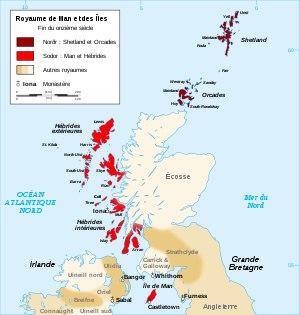
Les pierres runiques mannoises ont été érigées par les populations scandinaves de l'île de Man pendant l'Âge des Vikings, la plupart aux alentours du Xᵉ siècle. Malgré sa taille réduite, l'île de Man se démarque par son nombre élevé de pierres runiques : en 1983 on en comptait 26, par comparaison la Norvège en avait 33. Leur nombre élevé peut s'expliquer par le mélange des traditions des migrants norrois à fabriquer des pierres runiques avec cette tradition celtique locale d'ériger des hautes croix.
L’histoire de l’île de Man, si l'on excepte l'ère préhistorique, est généralement divisée en quatre périodes :